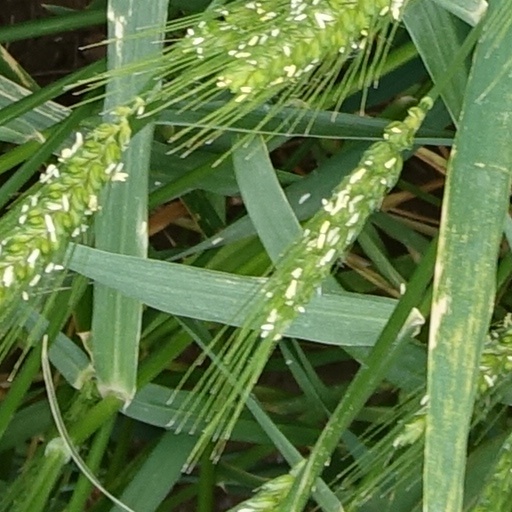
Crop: wheat